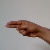
The image shows a hand gesture representing the letter 'H' in Indian Sign Language.